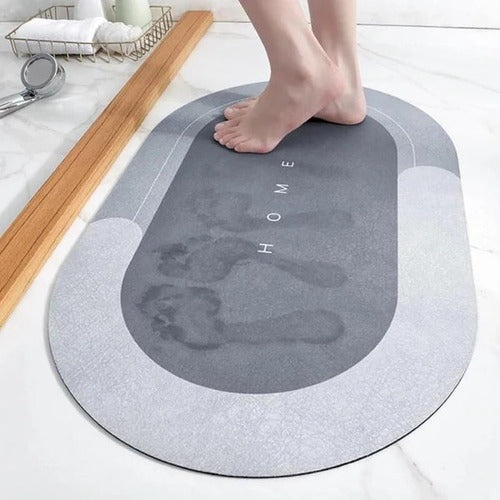
Absorbent Floor Mat
The non-slip floor mats are made of PVC + technical velvet, which dries faster than ordinary floor mats. Non-slip rubber floor with firm grip to increase security and stability. It can absorb water stains and oil stains quickly. Keep the floor clean and dry to keep your home comfortable and clean. Helps reduce floor damage from splashes and oil stains. It only needs to be cleaned with a brush or sponge, which saves time and energy.
Brand: Innovative Fitness Accessories
Category: Home & Garden > Household Supplies > Floor Protection Films & Runners > Floor Protection Runners